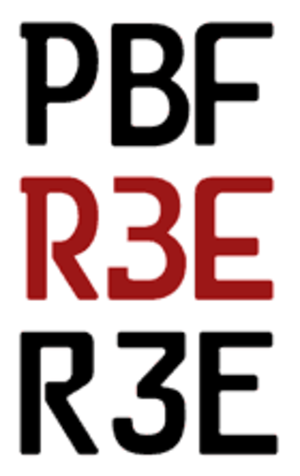
Fälschungserschwerende Schrift, ou FE-Schrift, est une police d’écriture créée en 1980 et développée pour les plaques d’immatriculation. Elle a pour objectif d'être difficilement falsifiable. Elle est utilisée sur toutes les plaques d’immatriculation allemandes depuis 2000 et a été adoptée dans plusieurs autres pays.